Kings Canyon National Park

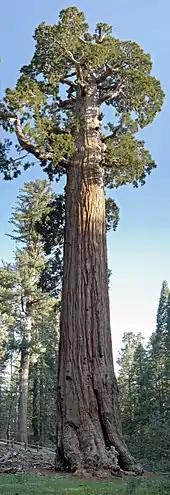
General Grant Tree, located in the General Grant Grove of giant sequoias in Kings Canyon National Park

Over 1,200 species of plants occur in Kings Canyon and Sequoia Parks, representing about 20 percent of all plant species in the state. In 1976, Kings Canyon was designated by UNESCO as part of the Sequoia-Kings Canyon Biosphere Reserve. Due to the large range in elevation, the park is characterized by several major plant communities. At lower elevations the park touches the fairly dry Sierra foothill zone which mostly consists of chaparral, brush and shrubs. Oaks, sycamores, willows and various hardwoods are often found along streams and springs at lower elevations.